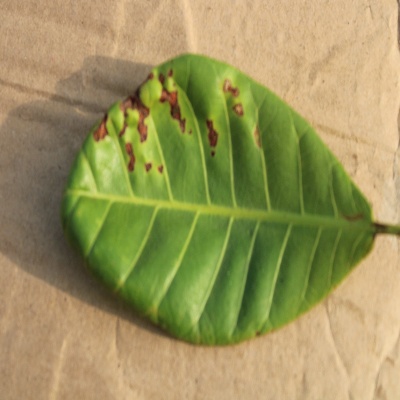
Crop: Cashew
Condition: anthracnose